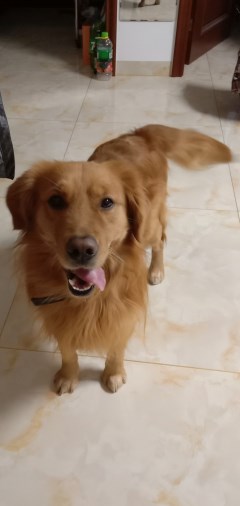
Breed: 5355-n000126-golden_retriever